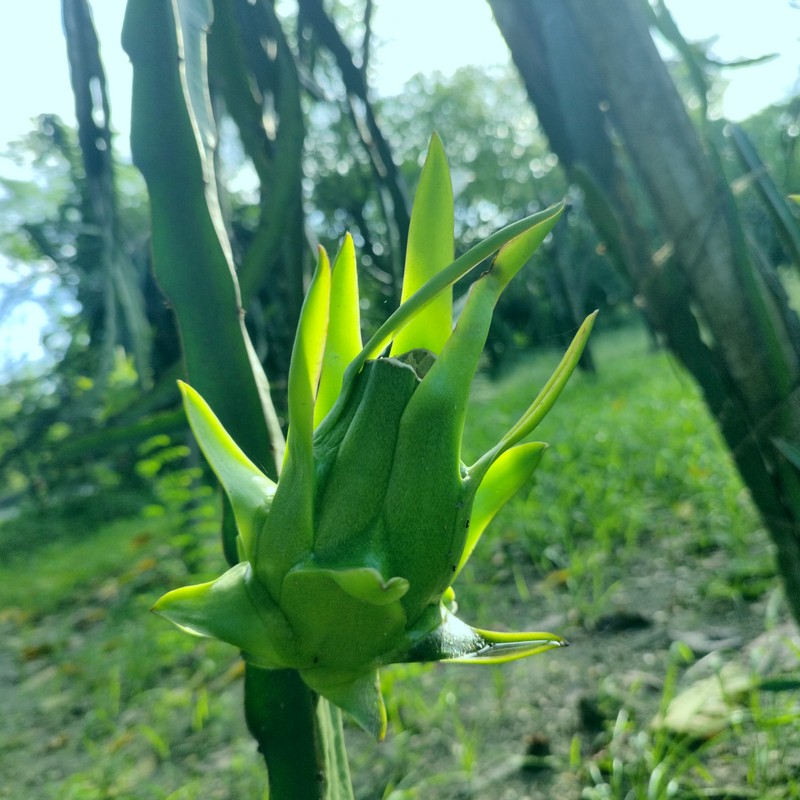
Label: Immature Dragon Fruit